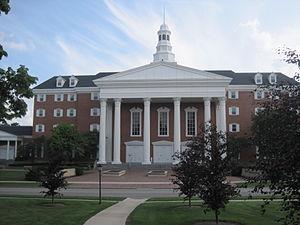
Wheaton College est une université d'arts libéraux chrétienne évangélique privée. Elle se trouve à Wheaton, une banlieue située 25 miles à l'ouest de Chicago.